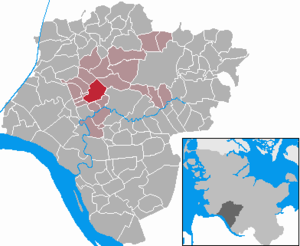
Oldendorf (Holsten)
Kort
Oldendorf er en by og kommune i det nordlige Tyskland, beliggende i Amt Itzehoe-Land under Kreis Steinburg. Kreis Steinburg ligger i den sydvestlige del af delstaten Slesvig-Holsten.